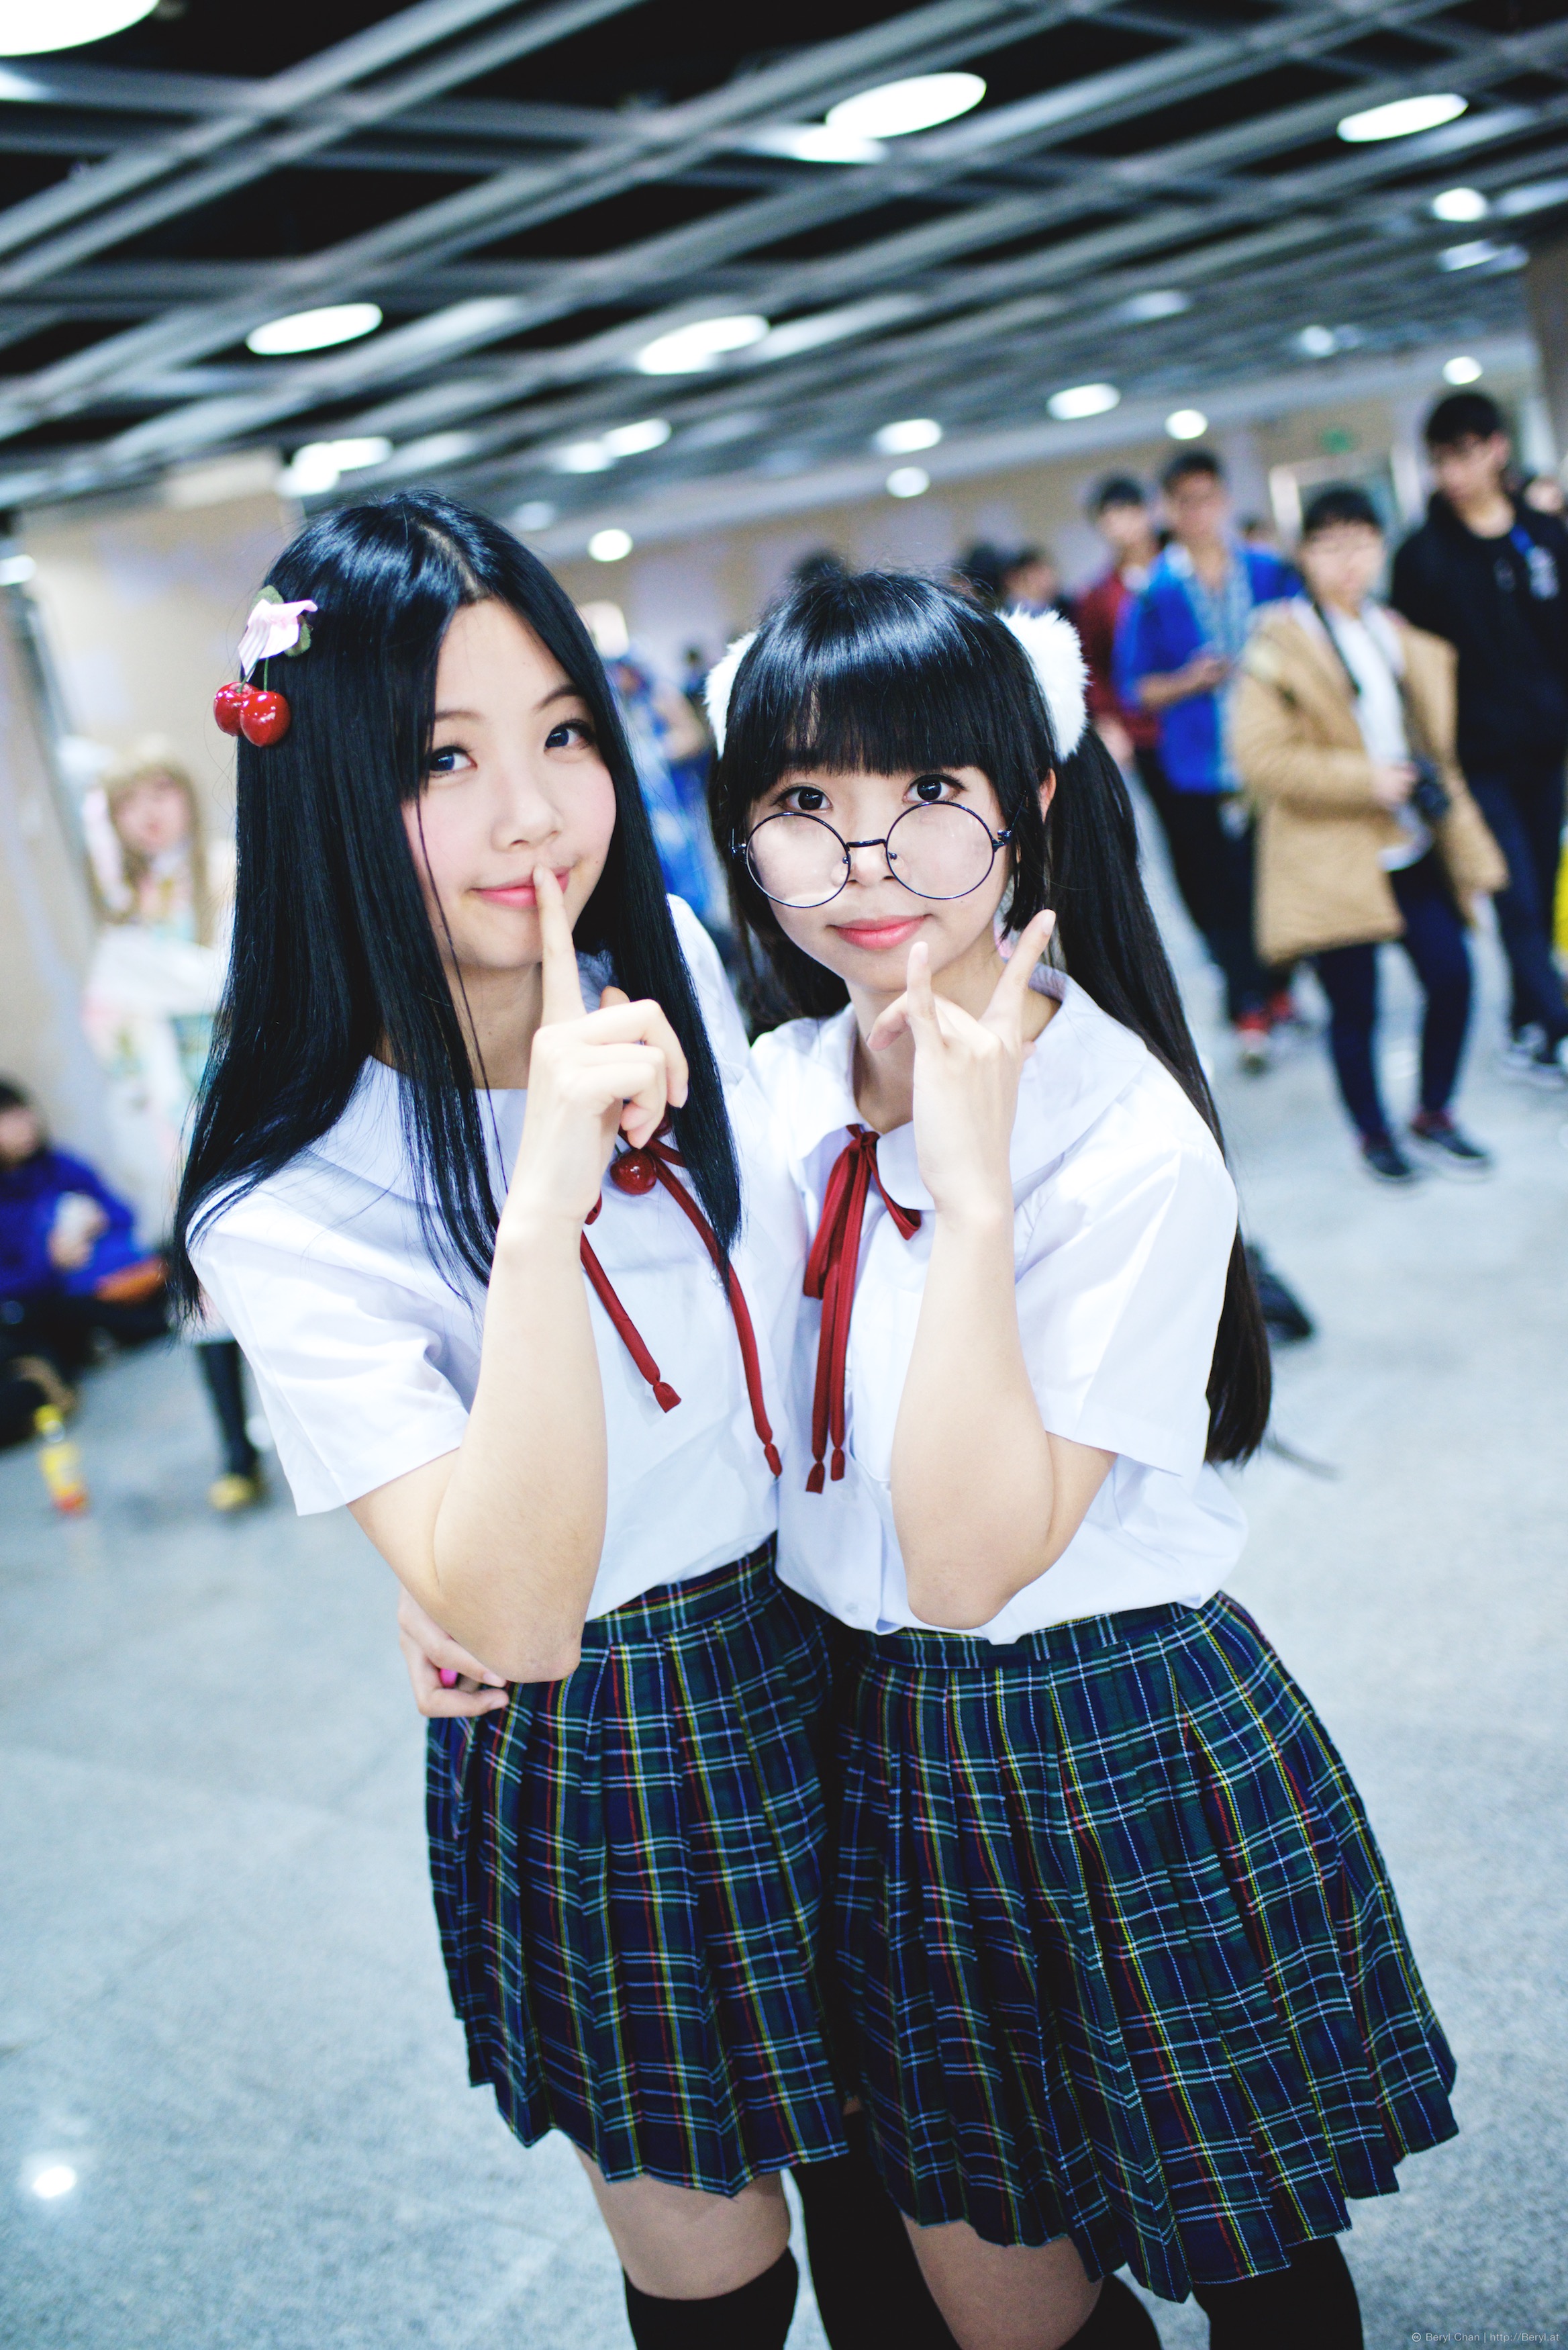
people, girl, cute, dslr, portrait, nikon, clothing, 2015, face, cosplay, 35mm, canton, costume, d800e, anime, comic, comiccon, 350mmf18, yaca